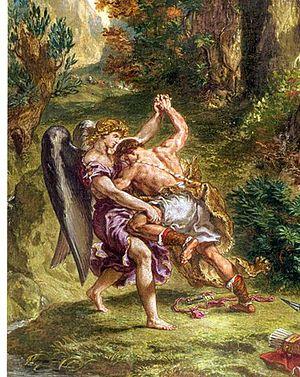
Edmond Boissonnet est un artiste plasticien français de la Seconde École de Paris, né à Bordeaux comme Odilon Redon, Albert Marquet et son ami de toujours, André Lhote. L’art de Boissonnet couvre ainsi la quasi-totalité du XXᵉ siècle. Il est le reflet des courants artistiques de ce siècle tout en étant indépendant de ceux-ci. Pour cela, il utilise différents moyens matériels : dessins, peintures sur toile, papier, bois, collages, mosaïques à partir de matériaux bruts, tapisseries de laines multicolores et pour mémoire, sculptures sur bois. Pour illustrer le défi qu’il se lance à lui-même sur le plan de l’art, il utilise souvent la métaphore du « Combat avec l’Ange ». Enfin, l’art de Boissonnet, s’étalant sur près de soixante dix ans, connaît quatre grandes périodes illustrées par des expositions significatives. Boissonnet expose pratiquement tous les ans dans différentes institutions artistiques.